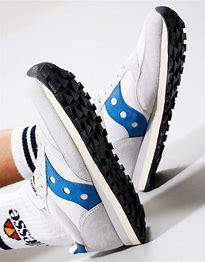
Brand: Saucony
Model: Jazz 81